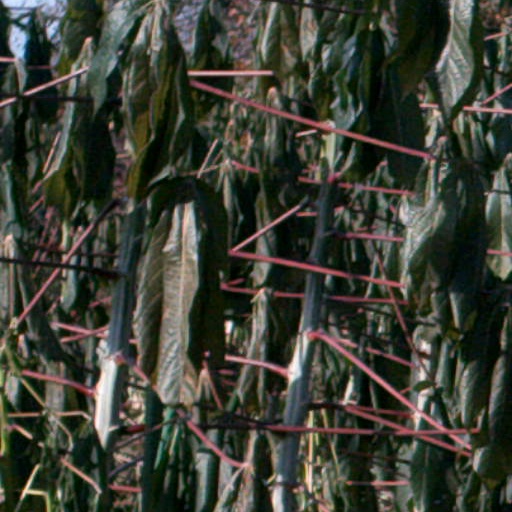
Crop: cassava